List of historic properties in Quartzsite, Arizona

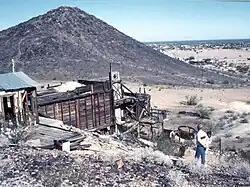
Abandoned mine near Quartzsite

Hadji Ali (1828–1902), a.k.a. "Hi Jolly" and "Philip Tedro", was an Ottoman subject of Syrian and Greek parentage, who was among the men hired by the United States Army to introduce camels as beasts of burden to transport cargo across the "Great American Desert." Ali was the lead camel driver during the US Army's experiment with the U.S. Camel Corps. The cost of the American Civil War resulted in that the Congress did no longer approve more funds for the Corps. The camels were auctioned in 1884 in Benicia, California. Ali was discharged from the Quartermaster Department of the U.S. Army at Camp McDowell in 1870.